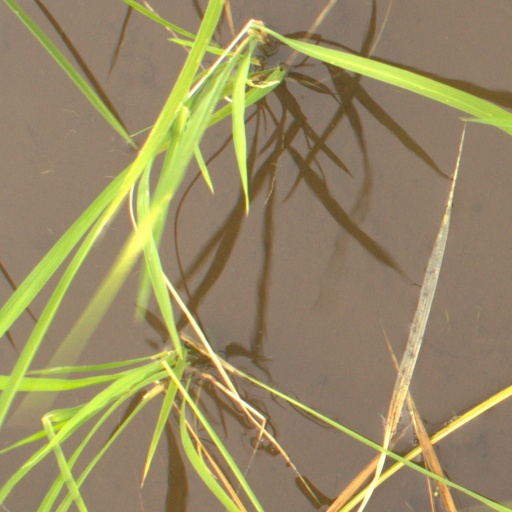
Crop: rice